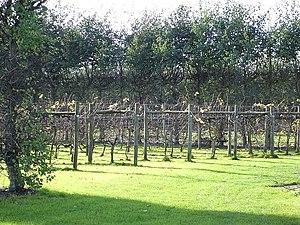
Il y a eu une véritable viticulture en Grande-Bretagne il y a quelques centaines d'années mais il n'en reste que peu de choses actuellement. Néanmoins, les Britanniques sont en général très intéressés, voire passionnés, par tout ce qui concerne le vin, et ce depuis des siècles. On peut citer Hambledon vineyard comme le précurseur de la viticulture moderne anglaise dans les années 1950.
La culture de la vigne en hautain est une méthode culturale connue depuis l'Antiquité. Cette façon de faire fut particulièrement utilisée par les Grecs, les Scythes et les Romains.